No. 45 Squadron RAF

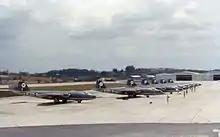

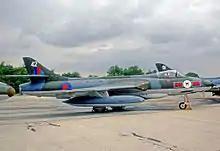
Hawker Hunter FGA9 "XK137" of No. 45 Squadron in 1976 with the "Winged Camel" insignia marked on its nose

After re-equipping with English Electric Canberra B.15s in 1962, the squadron became involved in the Brunei Revolution and the subsequent Confrontation with Indonesia until its resolution in 1966. The squadron disbanded on 13 January 1970 after the UK's withdrawal from East of Suez.